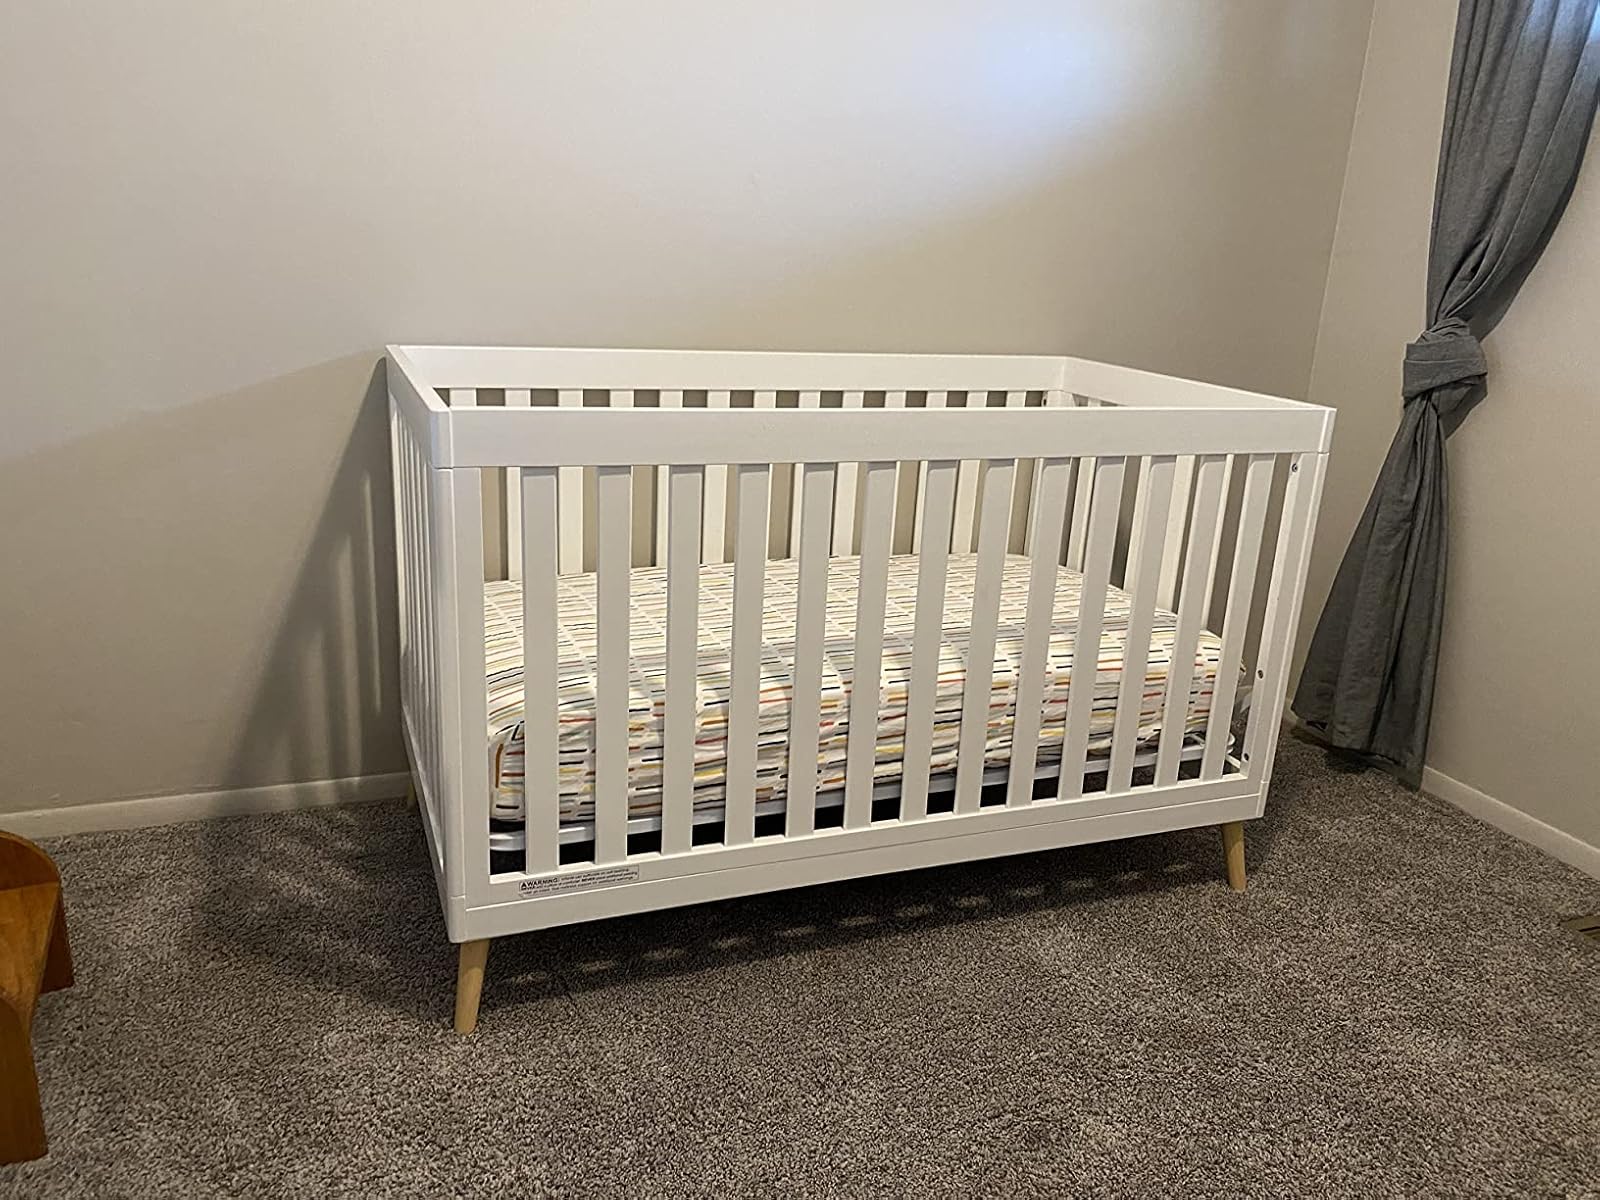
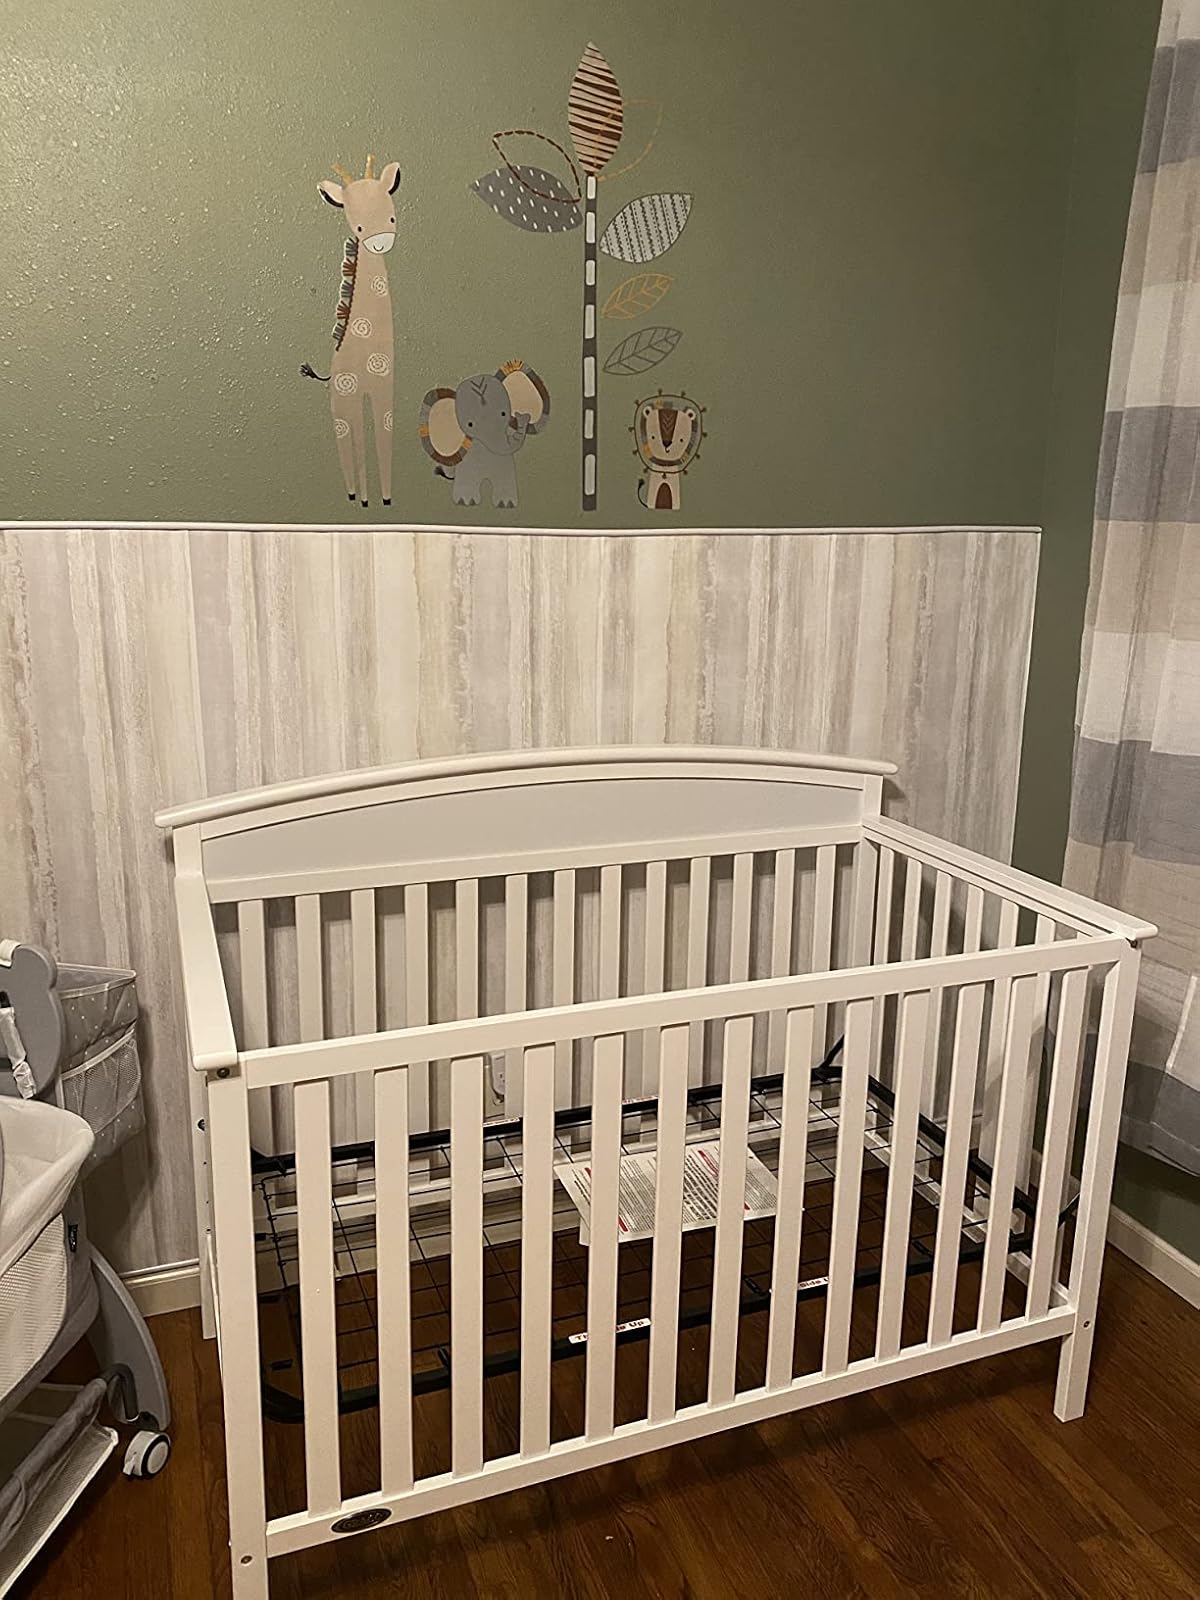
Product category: products_crib
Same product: no